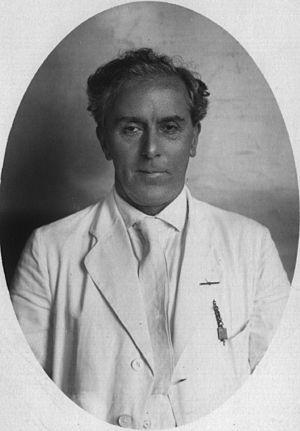
Albert William Christian Theodore Herre est un ichtyologiste et un botaniste américain
Albert William Christian Theodore Herre est un ichtyologiste et un botaniste américain, né le 16 septembre 1868 à Toledo et mort le 16 janvier 1962 à Santa Cruz.